Tippu Tip

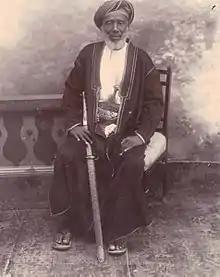

Tippu Tip, or Tippu Tib (– June 14, 1905), real name Ḥamad ibn Muḥammad ibn Jumʿah ibn Rajab ibn Muḥammad ibn Saʿīd al Murjabī, was an Afro-Omani ivory and slave owner and trader, explorer, governor and plantation owner. He worked for a succession of sultans of Zanzibar and was the Sultan of Uterera, a short-lived state in Kasongo, Maniema ruled by himself and his son Sefu.